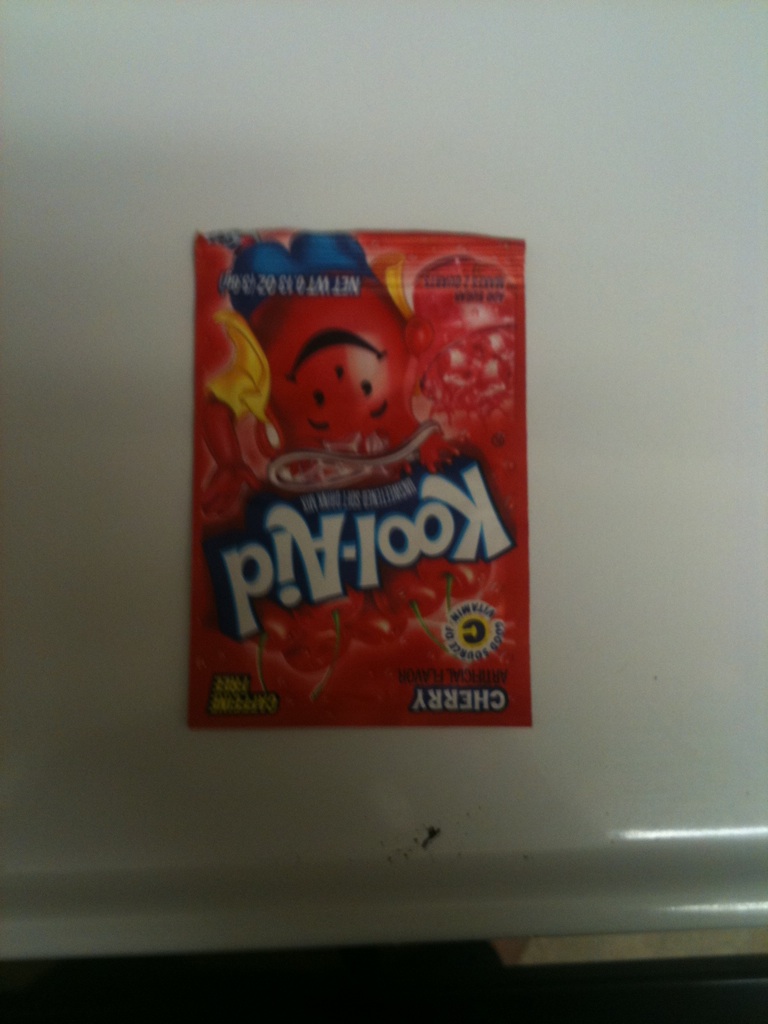Question: What flavor is this?
Answer: cherry